Tire code

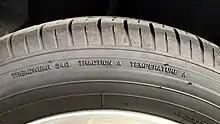
Example UTQG ratings on a tire

The metric tire code consists of a string of letters and numbers describing the dimensions of the tire, as follows: